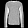
Label: Pullover